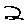
Label: 2